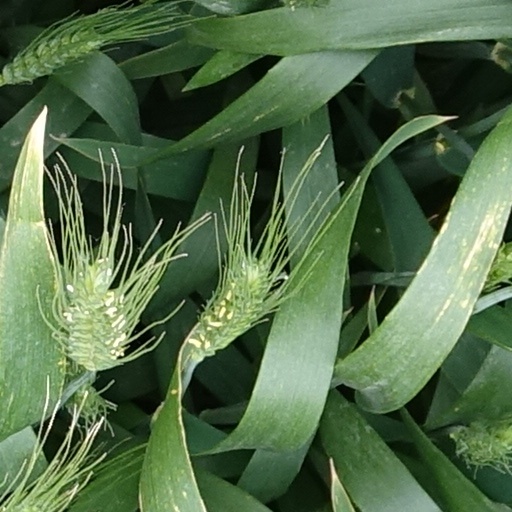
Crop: wheat